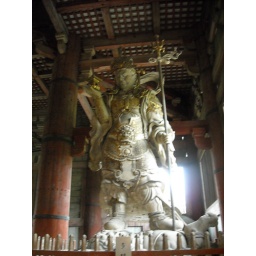
The largest wooden building in the world, housing a massive statue of Buddha.